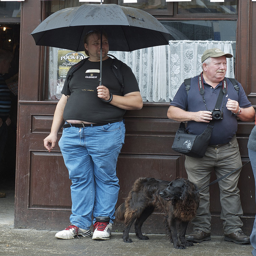
Two people standing next to each other near a dog.
A man with an umbrella and a dog outside with friends.
Two men and a dog are standing beside a building.
an image of a man on the side of the street
A large man holding an umbrella standing next to a dog and another person.